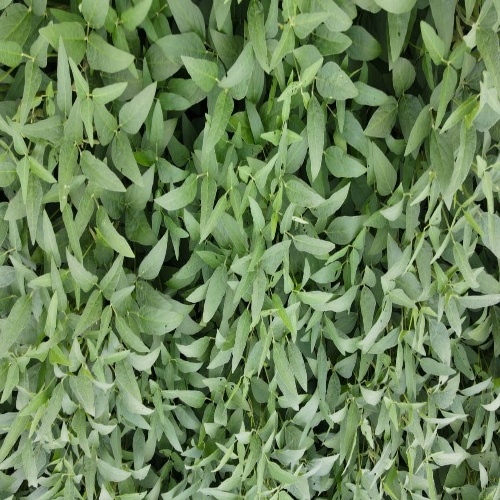
Label: Diabrotica_speciosa